Pat Varsallona

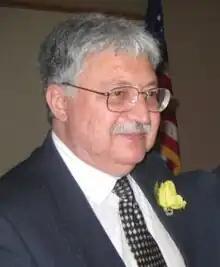
Pat Varsallona

Mr. Pasquale "Pat" Varsallona was born in Favignana, Italy, and later moved to Torino, Italy, the city where he started his soccer career as a youth player. Upon his arrival to the United States, he immediately began playing Semi-Professional soccer for various teams in New Jersey.